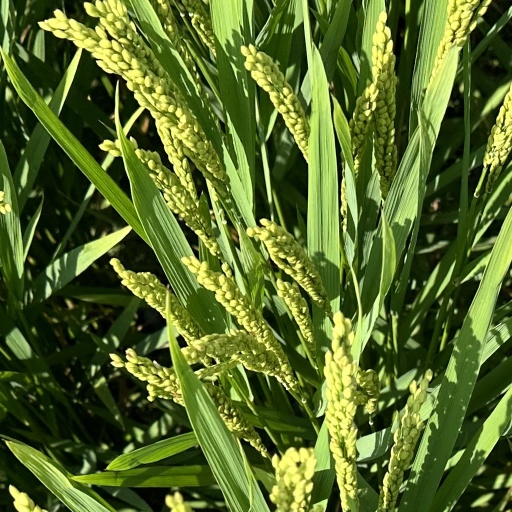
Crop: rice